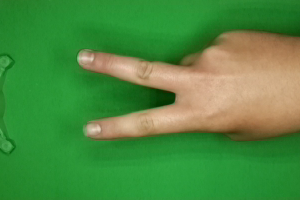
Label: scissors